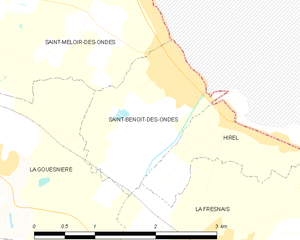
Saint-Benoît-des-Ondes est une commune française située dans le département d'Ille-et-Vilaine en région Bretagne, peuplée de 994 habitants.